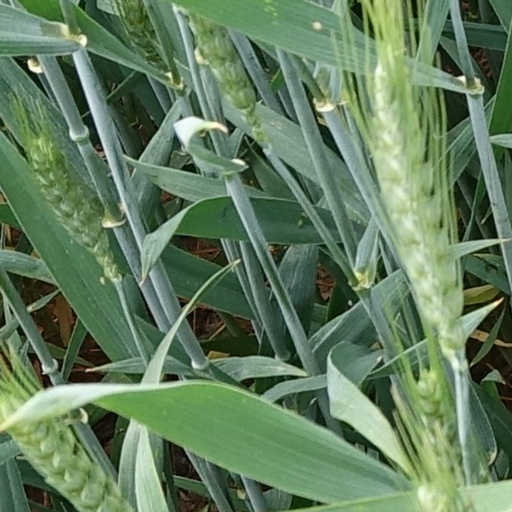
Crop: wheat